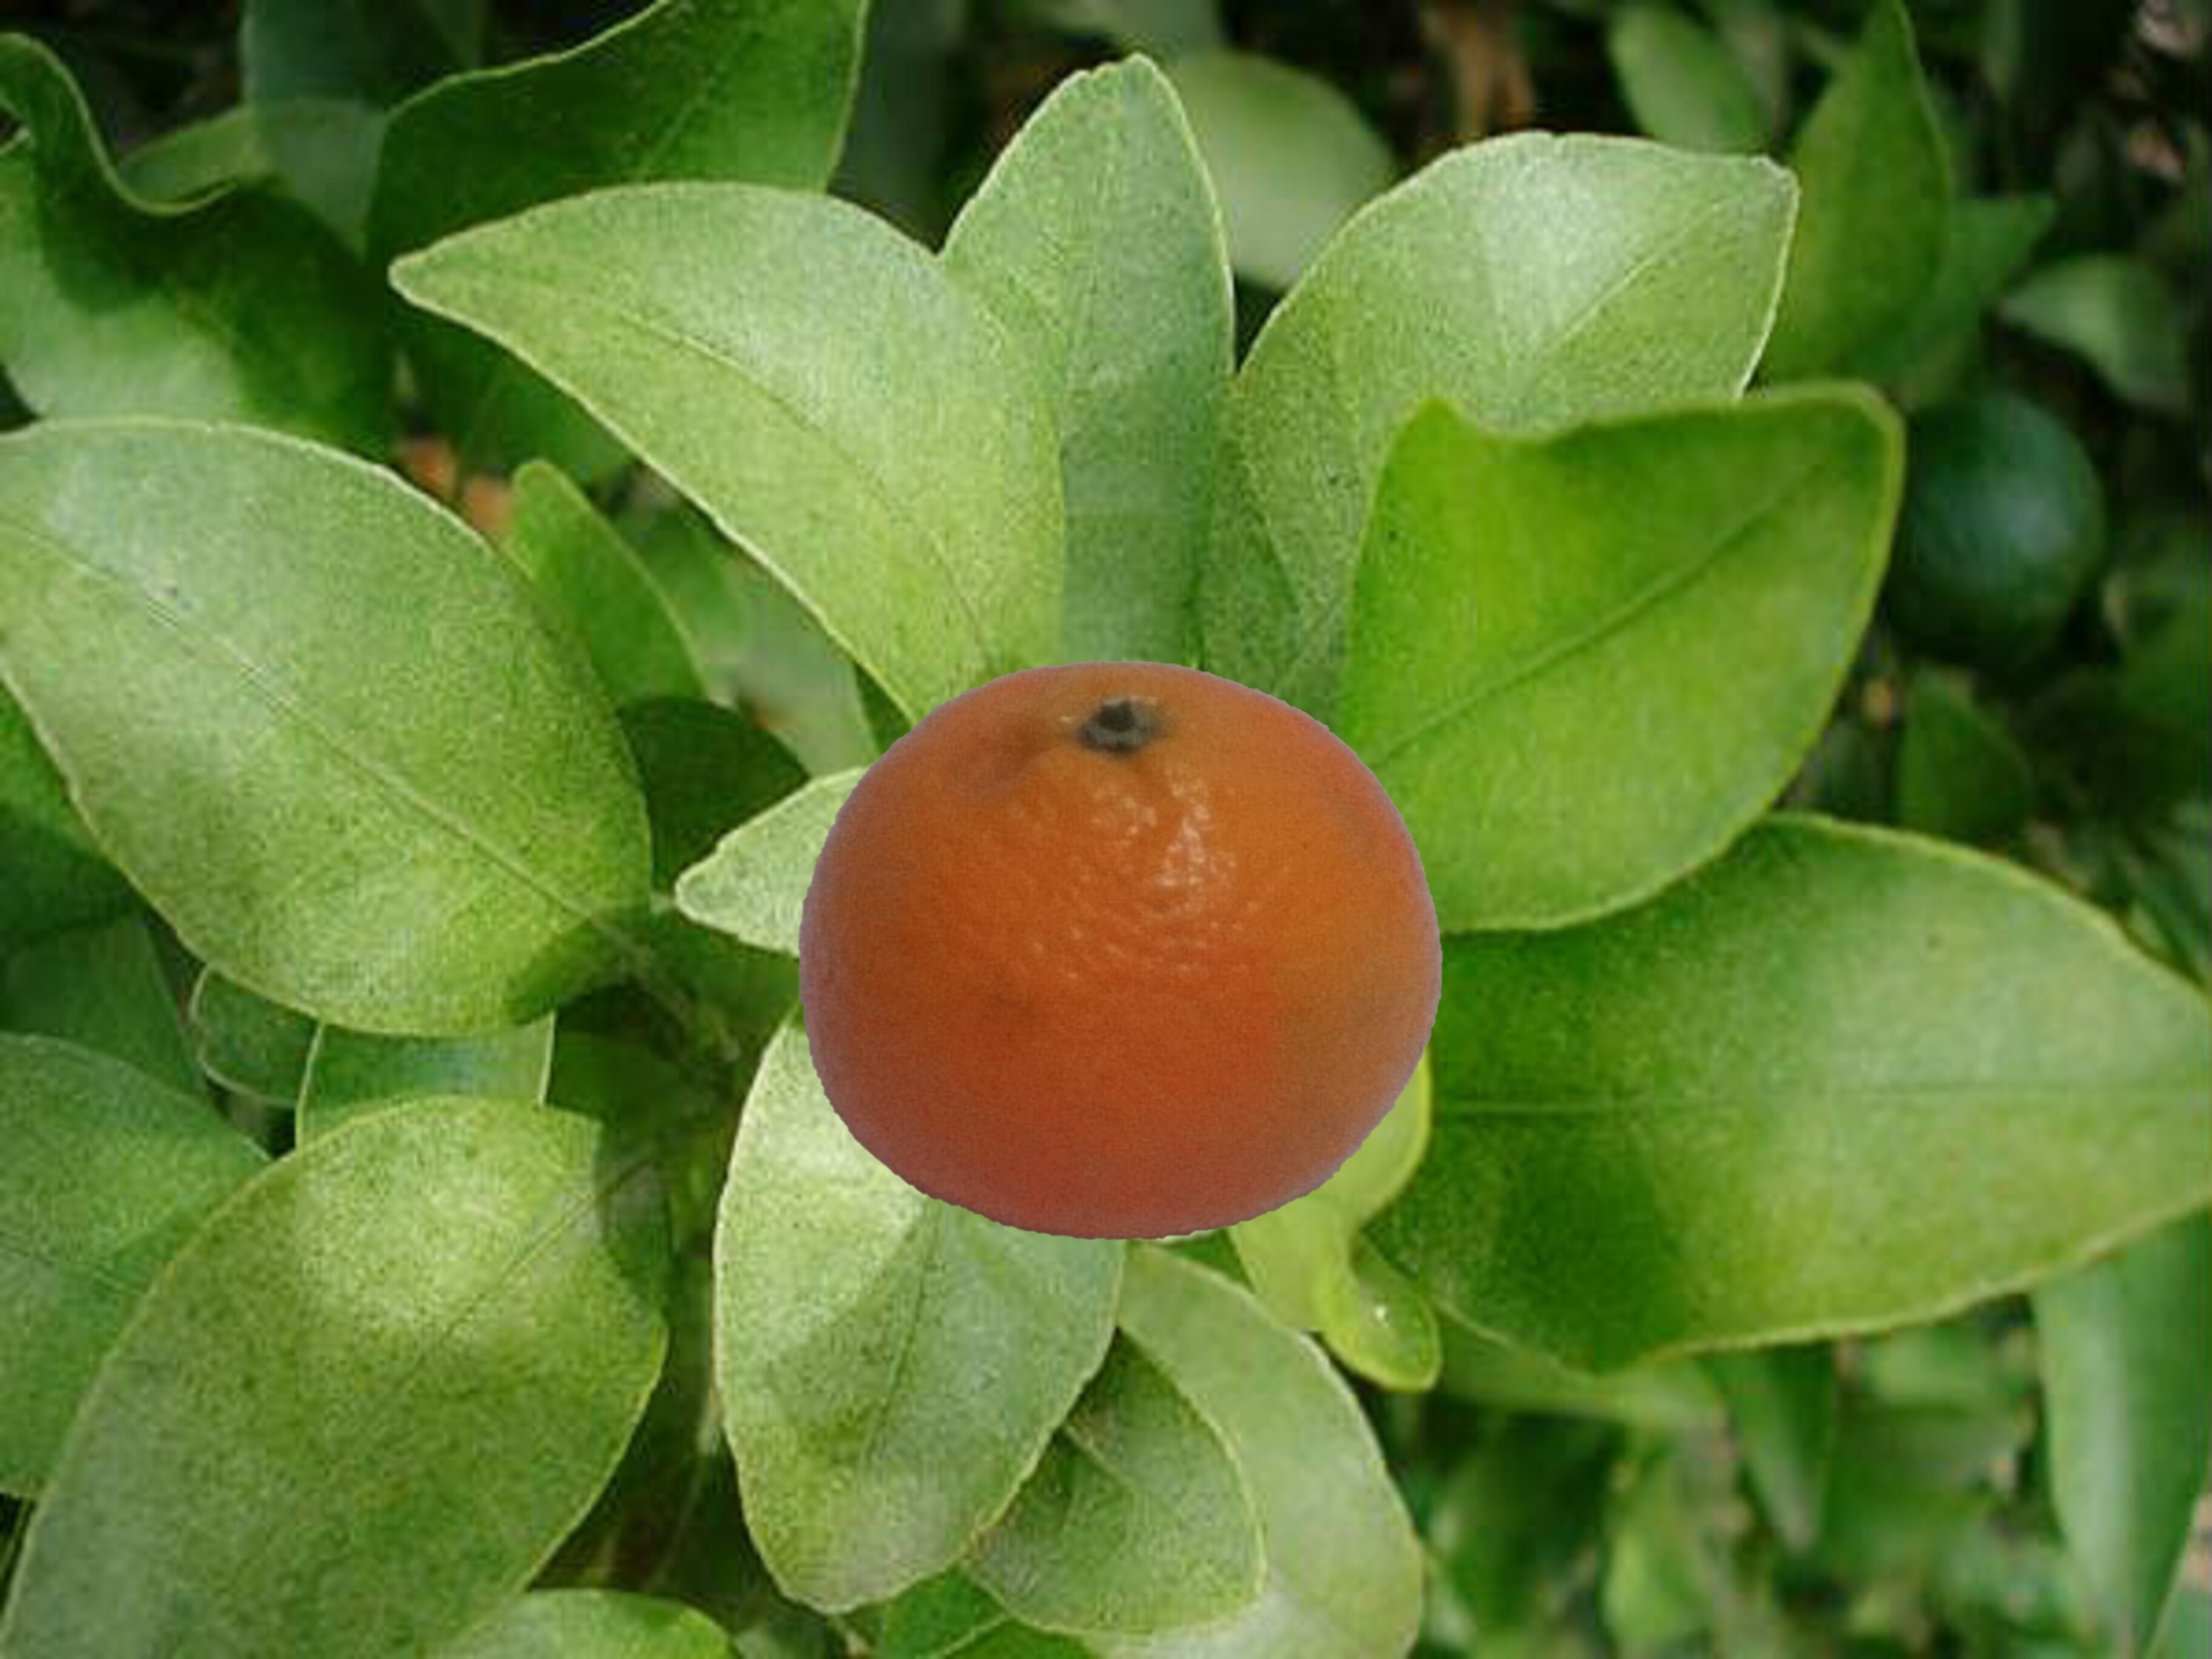
Citrus fruit variety: tankan